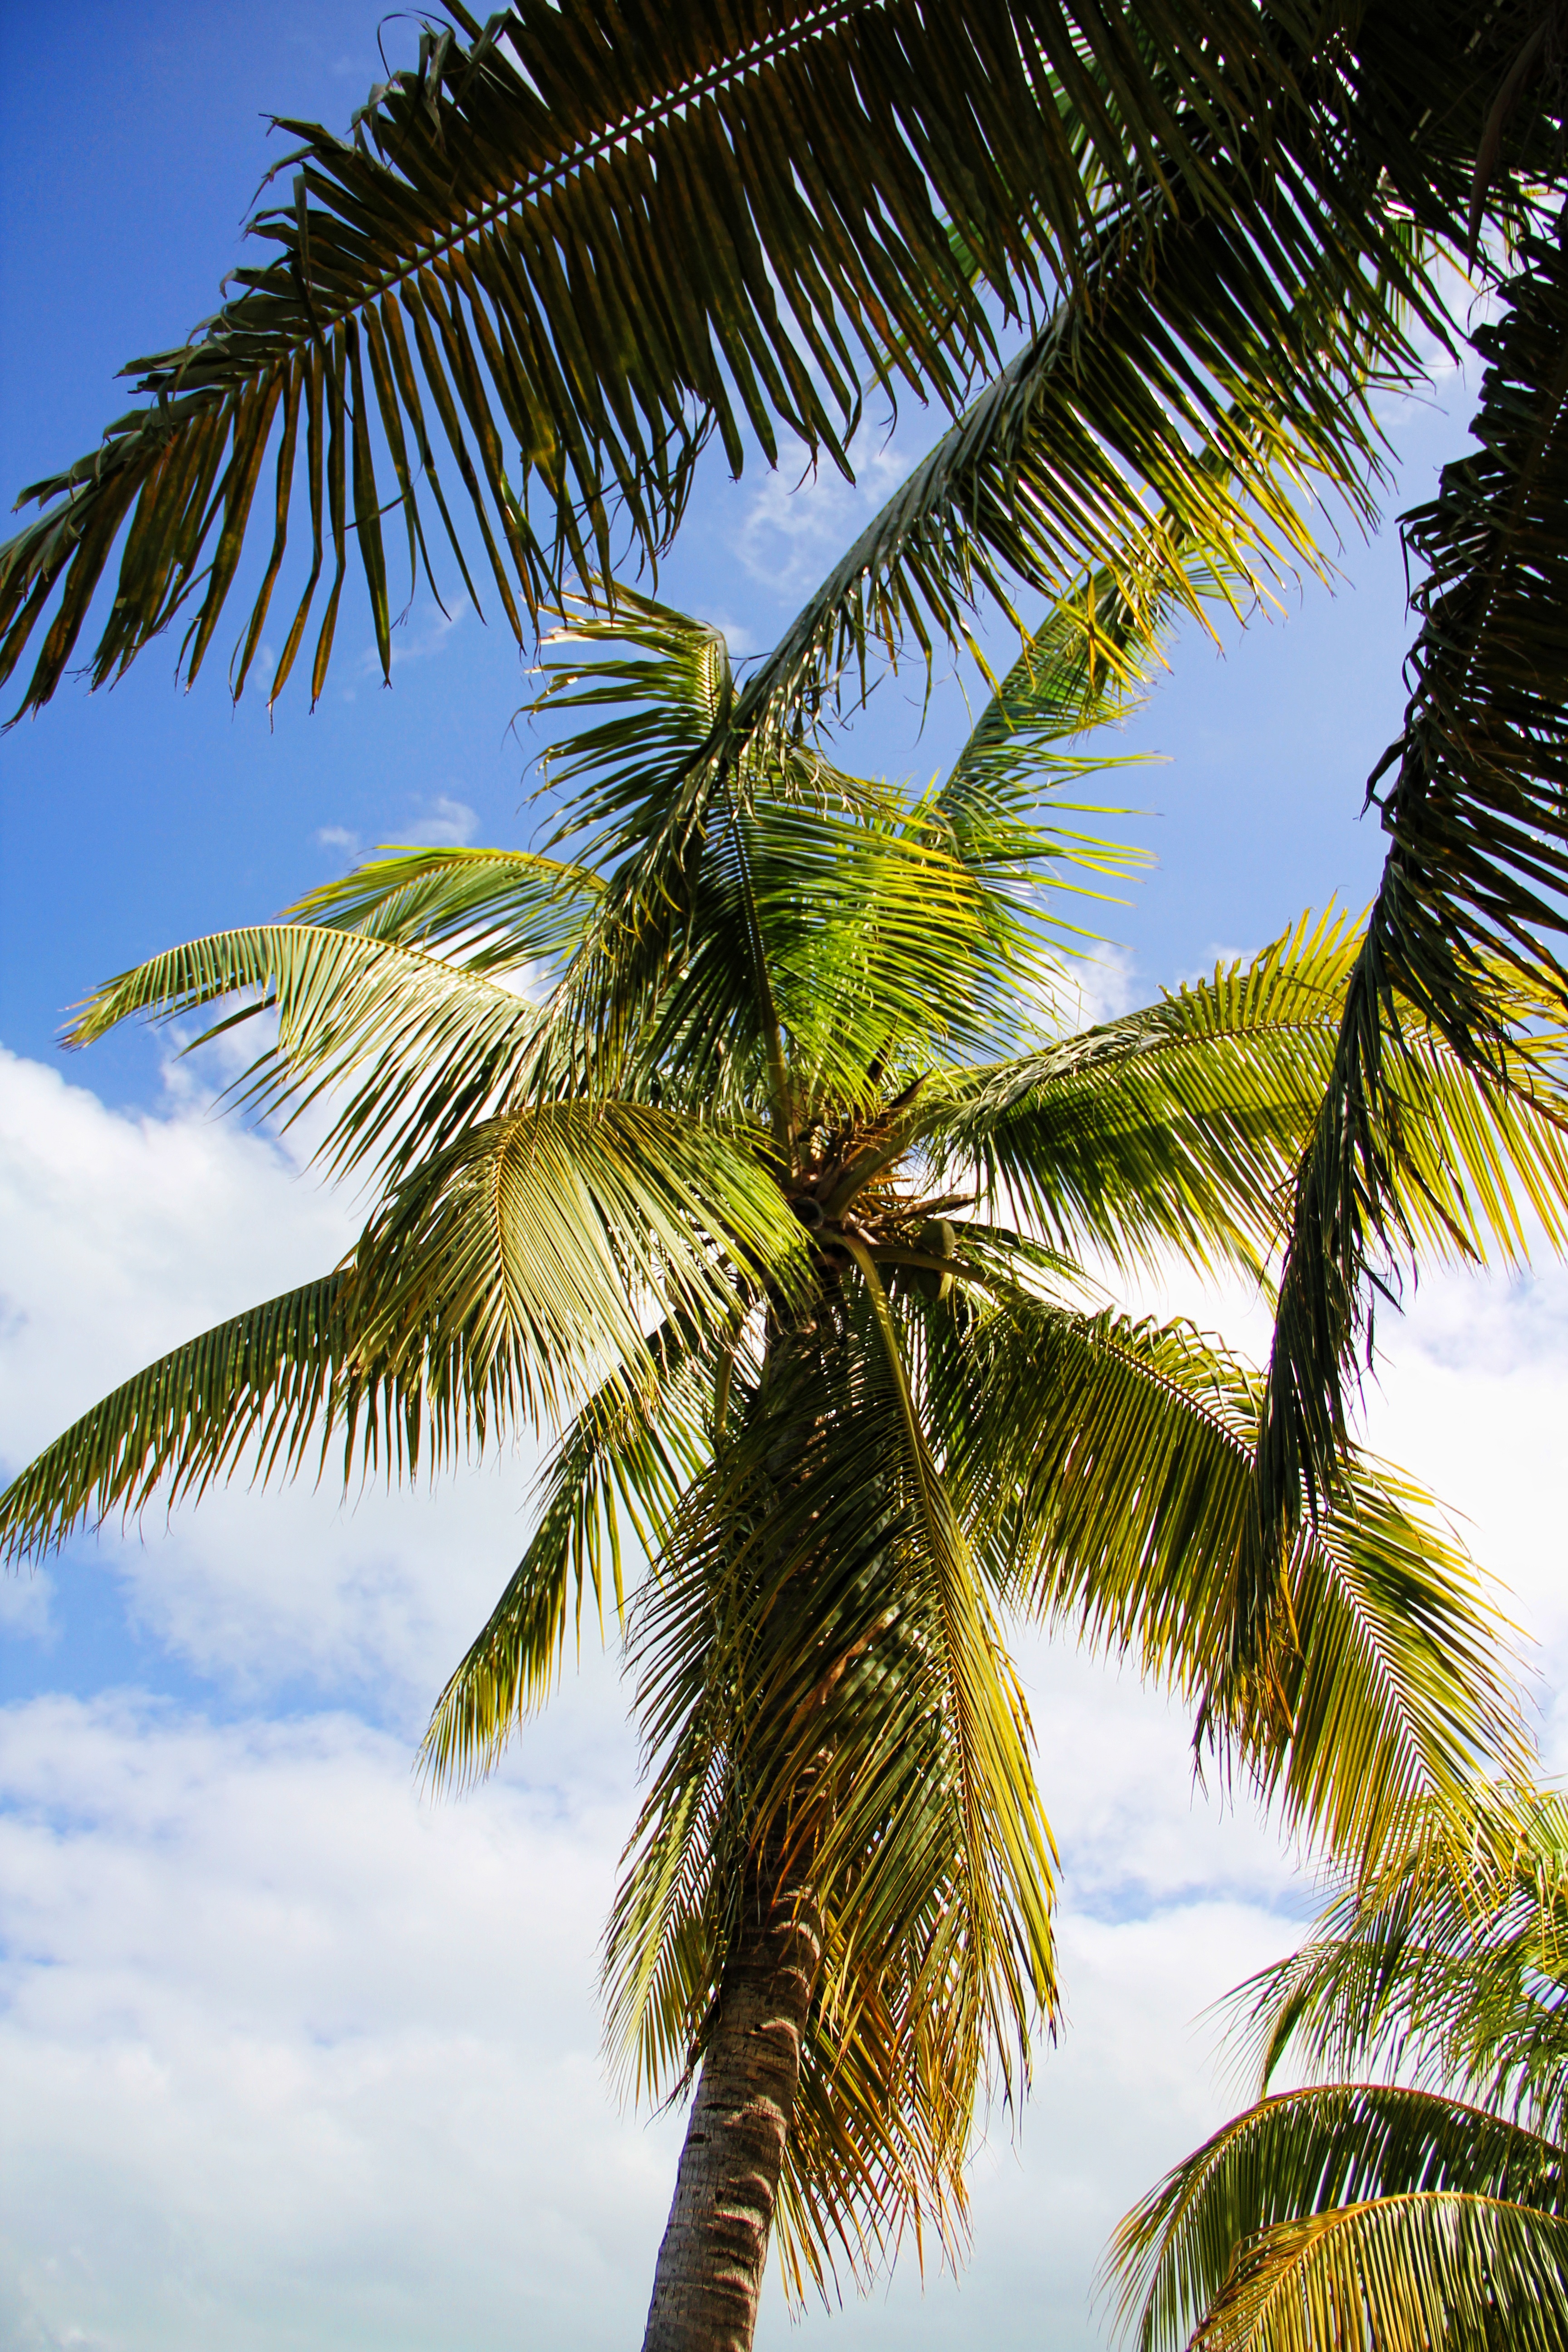
landscape, sea, tree, branch, plant, sky, sunlight, leaf, flower, green, palm, tropical, holiday, island, botany, cuba, caribbean, tropics, flowering plant, date palm, woody plant, land plant, arecales, palm family, borassus flabellifer